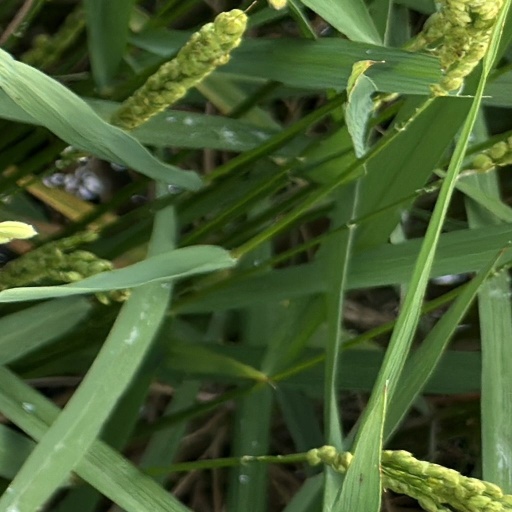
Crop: rice